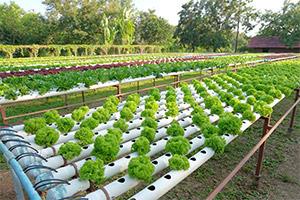
Hapa kuna mfumo wa kilimo cha kisasa wa haidroponiki ambapo mboga kama [cs] lettuce  [cs] hupandwa juu ya mabomba ya plastiki yenye mashimo . Mimea  hupokea virubutisho kupita maji badala ya udongo. Mfomo huu huokoa nafasi na maji inayotumika.